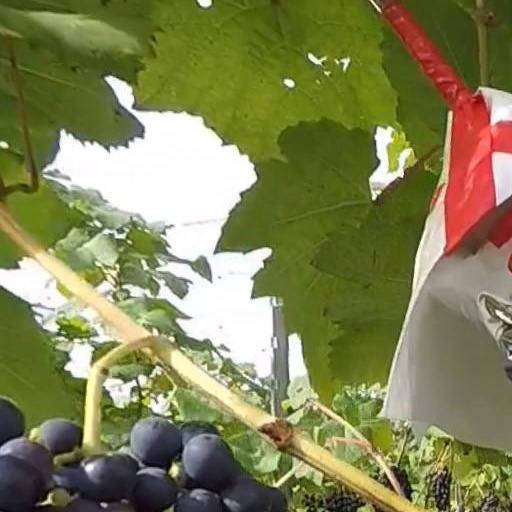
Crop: grape